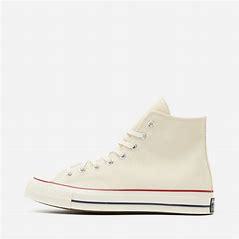
Brand: Converse
Model: Chuck 70 Hi